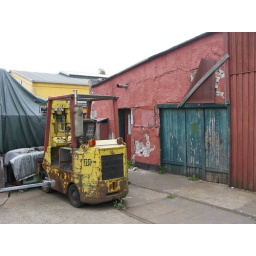
Peeling paint and a rusty fork-lift truck near Islands Brygge